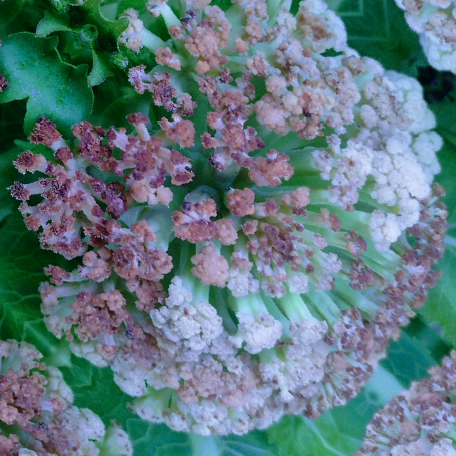
Label: Bacterial spot rot